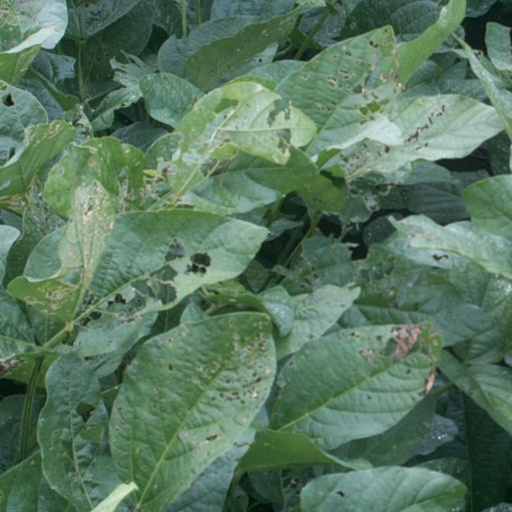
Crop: soybean